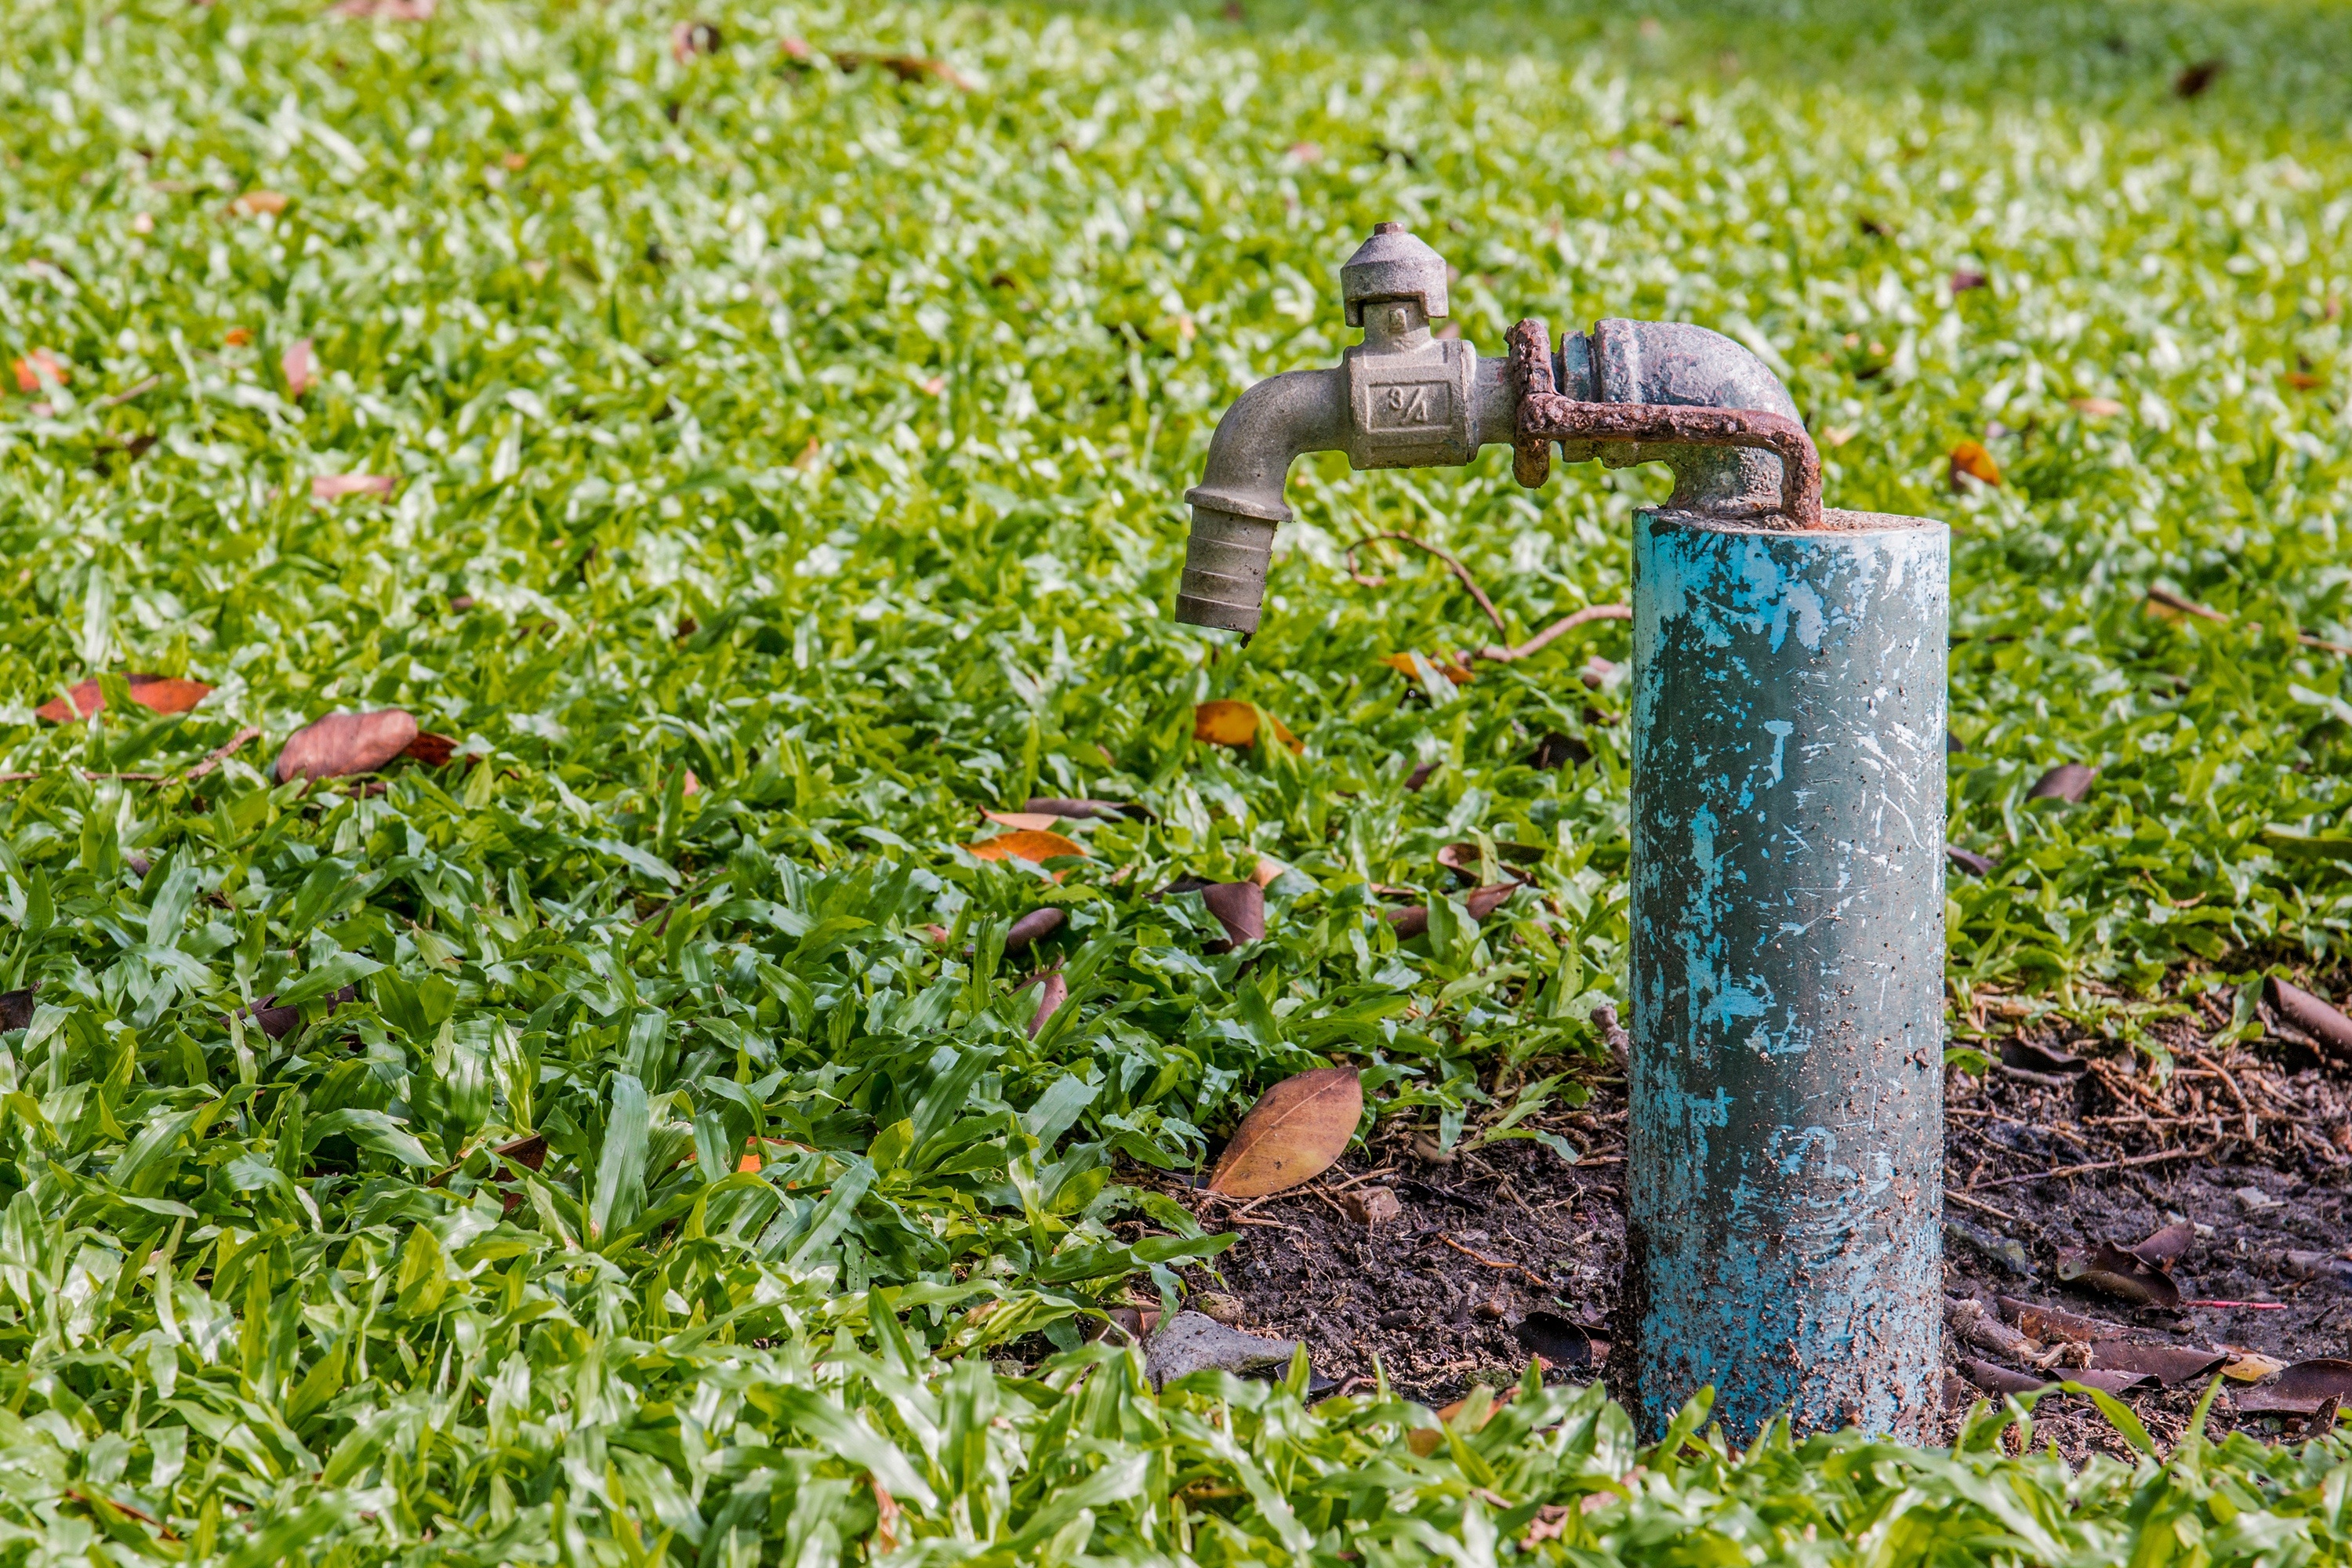
grass, plant, field, lawn, meadow, flower, green, crop, soil, agriculture, garden, faucet, plantation, yard, taps, grass family